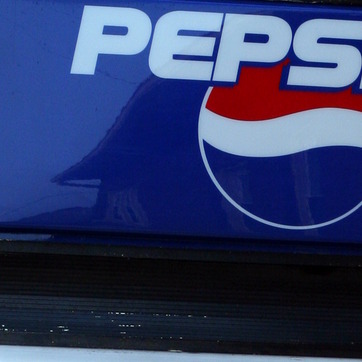
Material: plastic